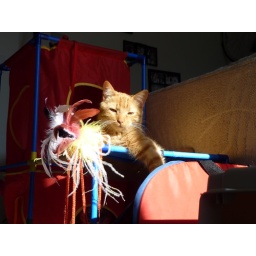
Hanging out in the kitty house